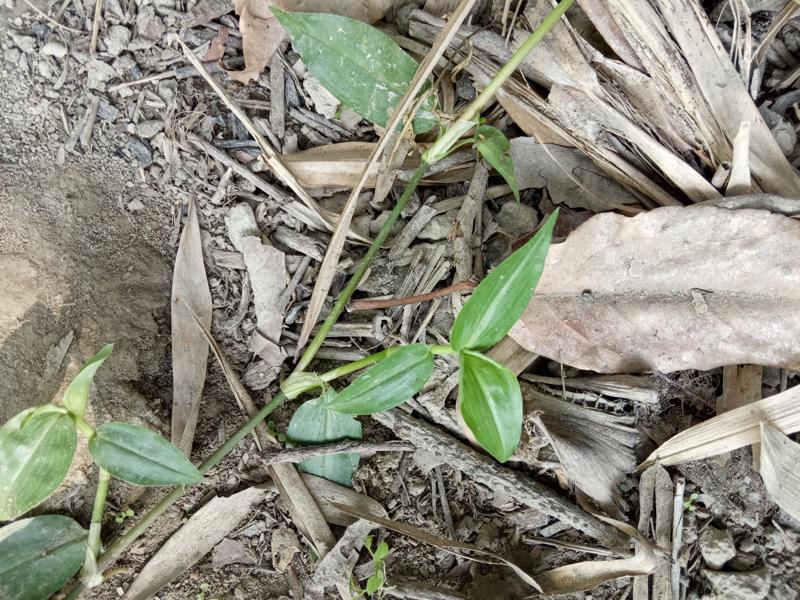
Weed species: Commelina benghalensis